Foxwolde

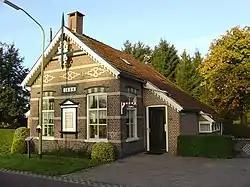
Toll house on the Roderwolderweg in Foxwolde

Foxwolde is a hamlet in the Netherlands and it is part of the Noordenveld municipality in Drenthe.